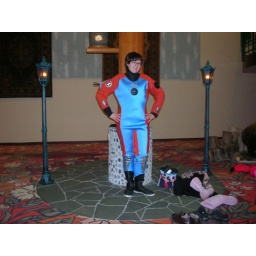
I look like a comic book hero! My dry suit, for walking on the ice/swimming in the icy water